Ms. D!

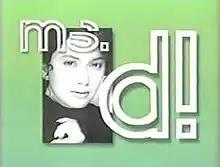
Title card

Ms. D! is a Philippine television talk show broadcast by GMA Network. Hosted by Dina Bonnevie, it premiered on November 11, 1996. The show concluded on February 26, 1999.